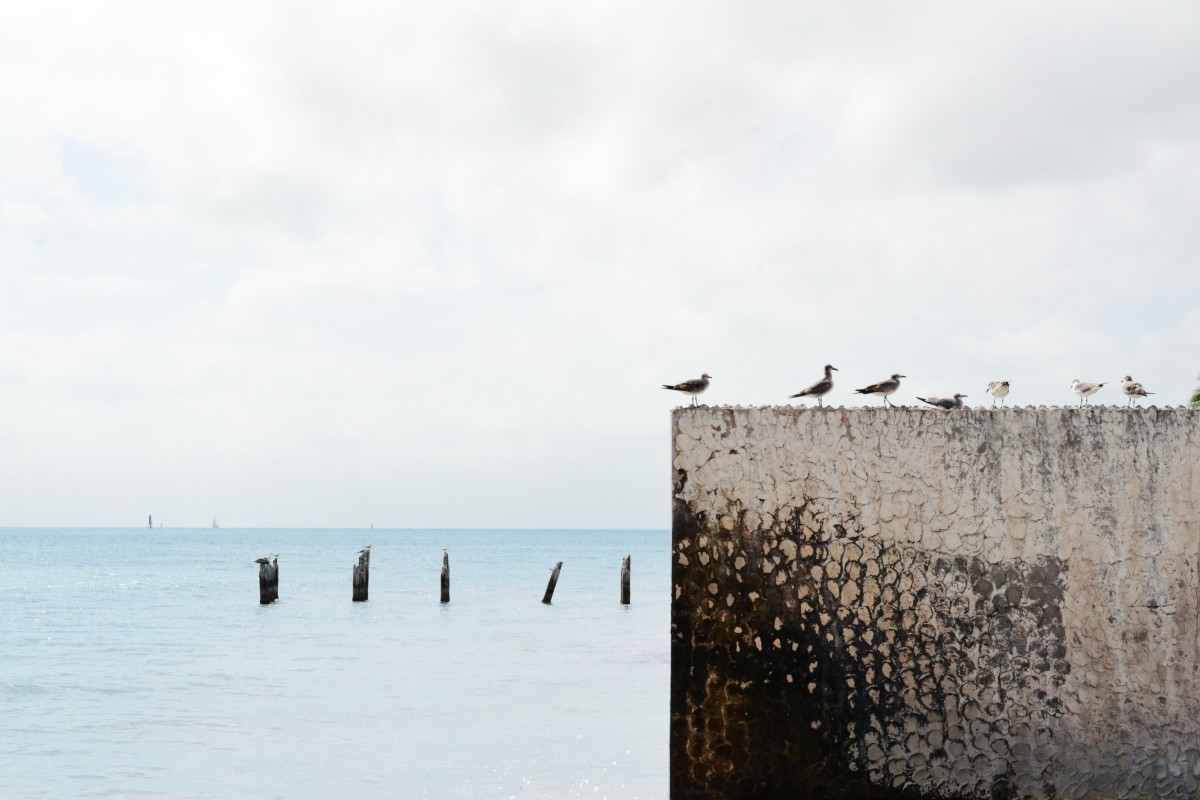
Tags: sea, coast, water, sand, ocean, horizon, bird, shore, wave, wall